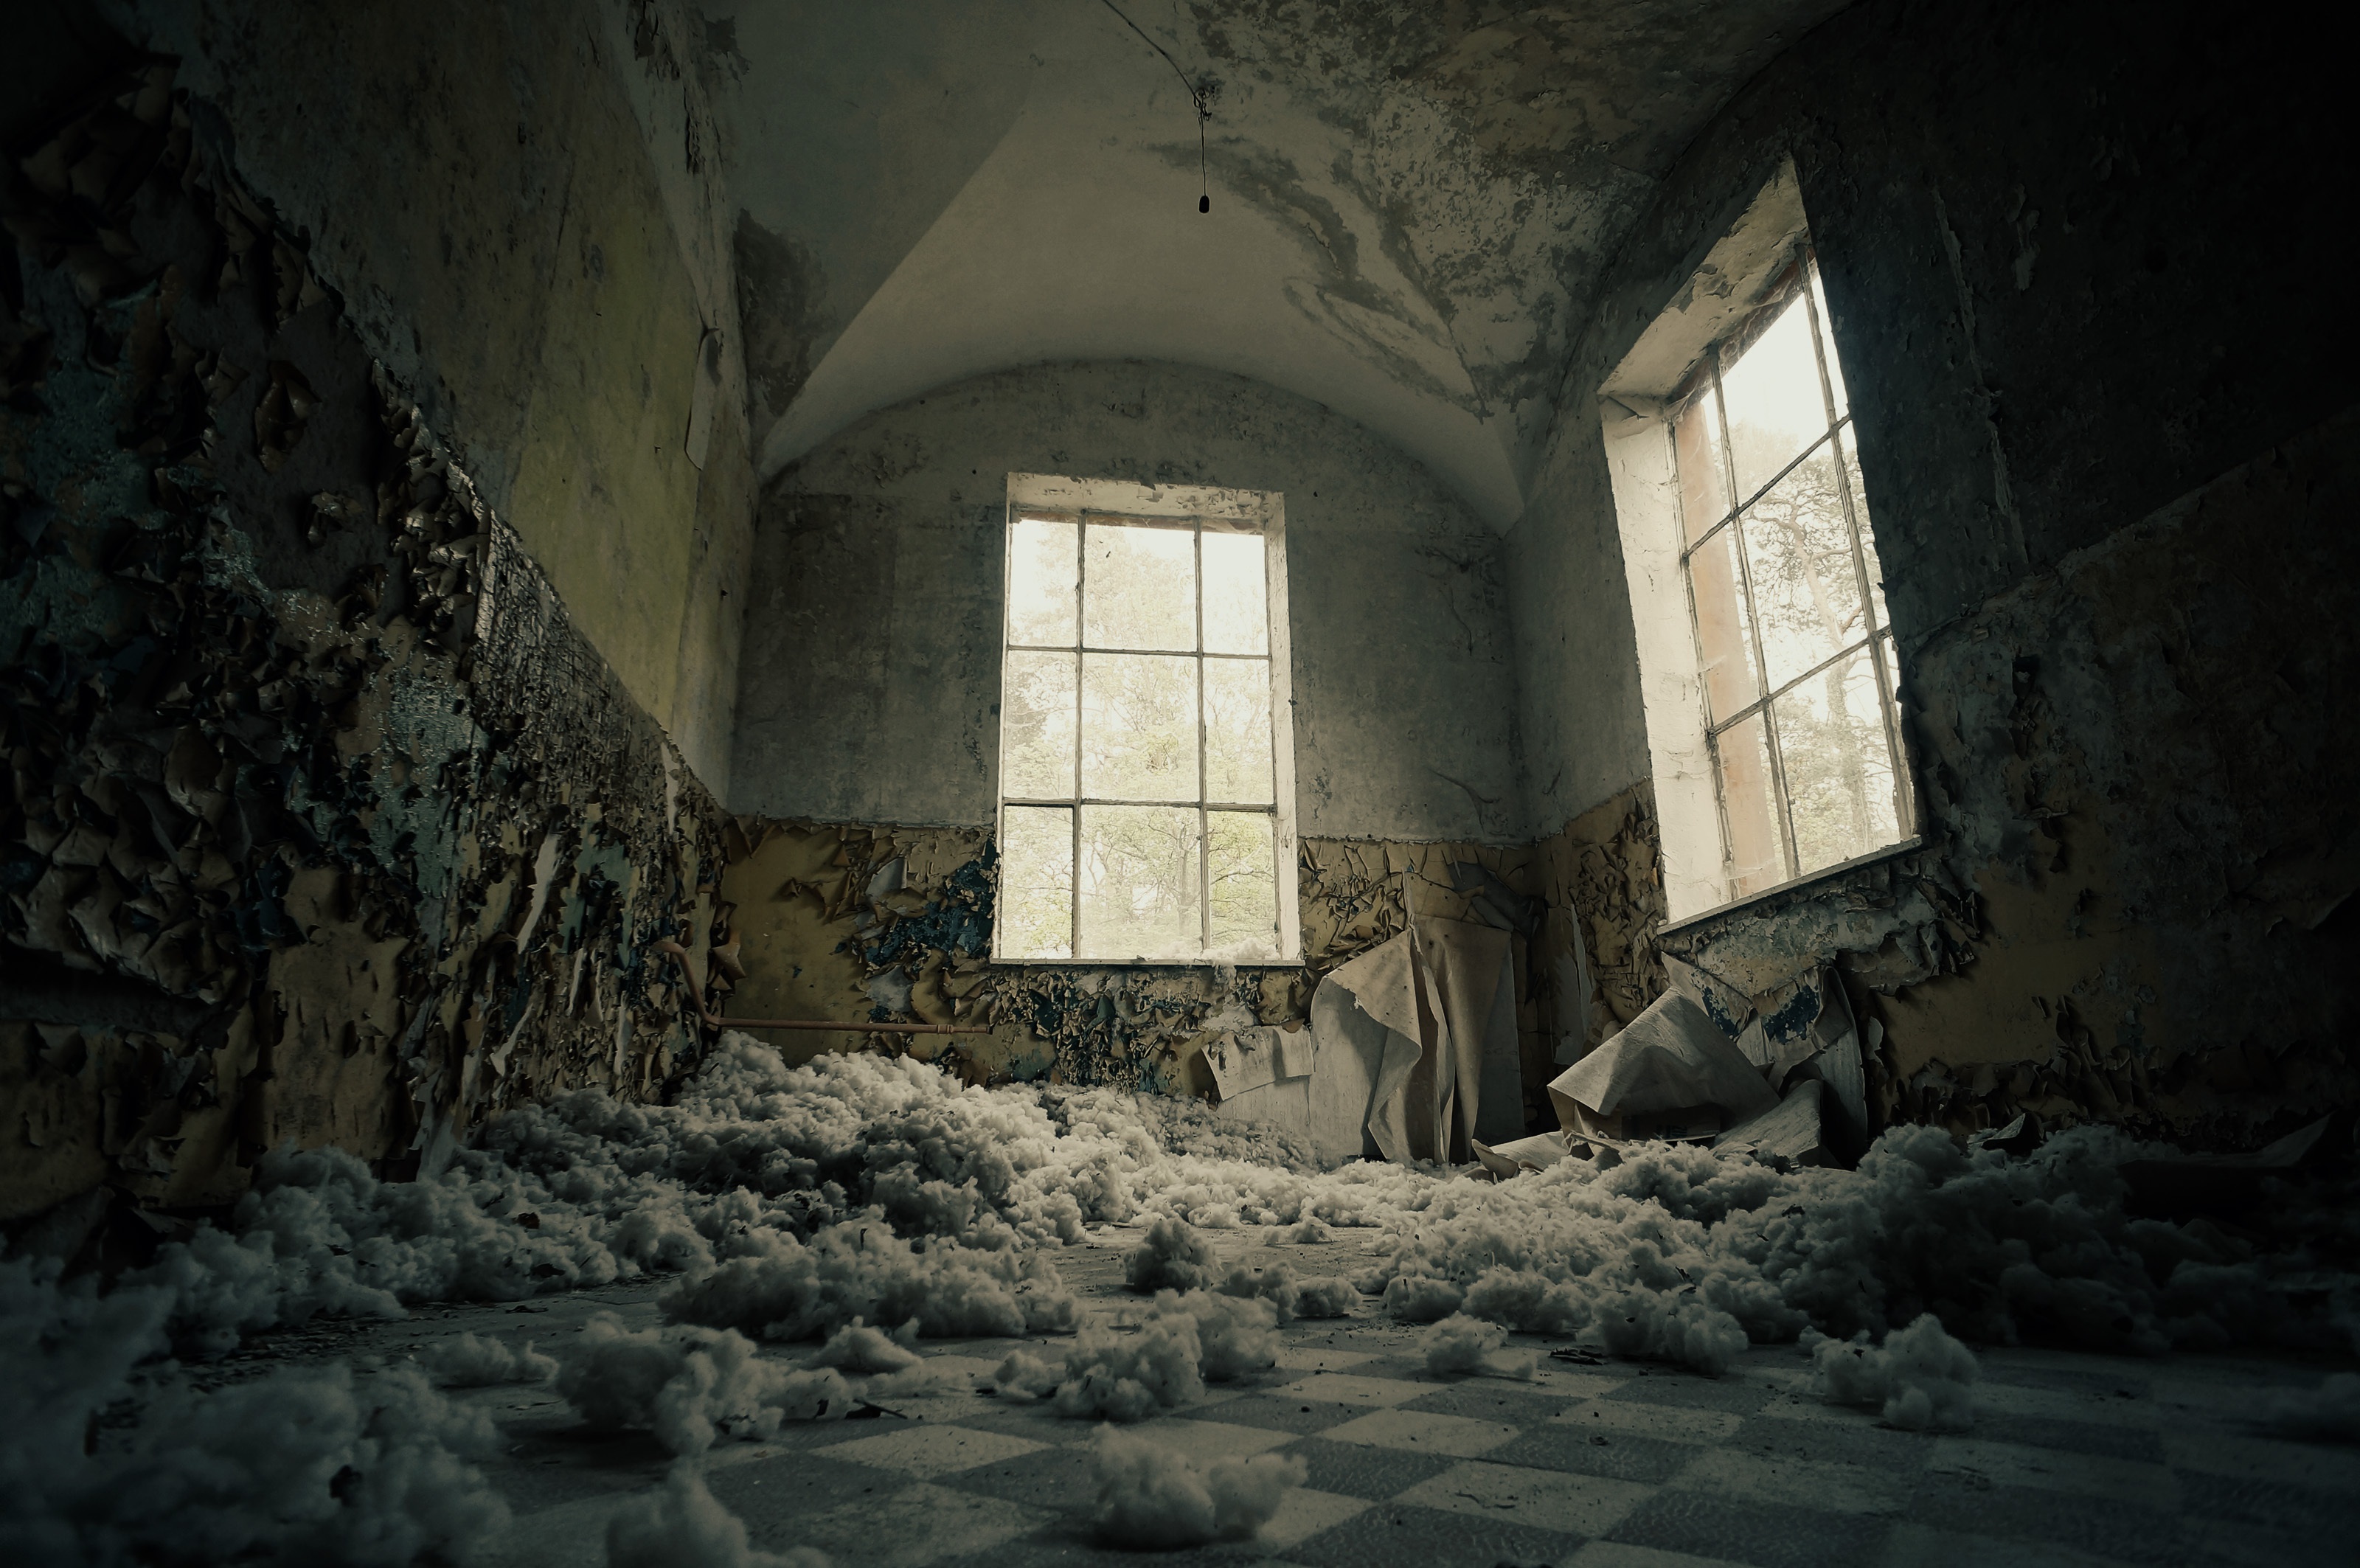
rock, snow, light, interior, building, old, spooky, urban, wall, abandoned, dirty, darkness, decay, temple, urbex, ruins, monastery, lostplace, exploration, forgotten, ruined, crypt, ancient history